Albany, New York

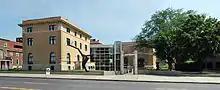
Albany Institute of History & Art

Erastus Corning 2nd, arguably Albany's most notable mayor (and great-grandson of the former mayor of the same name), was elected in 1941. Although he was one of the longest-serving mayors of any city in United States history (1942 until his death in 1983), one historian describes Corning's tenure as "long on years, short on accomplishments," citing Corning's preference for maintaining the status quo as a factor that held back potential progress during his tenure. While Corning brought stability to the office of mayor, it is said even those who admire him greatly cannot come up with a sizable list of "major concrete Corning achievements." Corning is given credit for saving—albeit somewhat unintentionally—much of Albany's historic architecture.